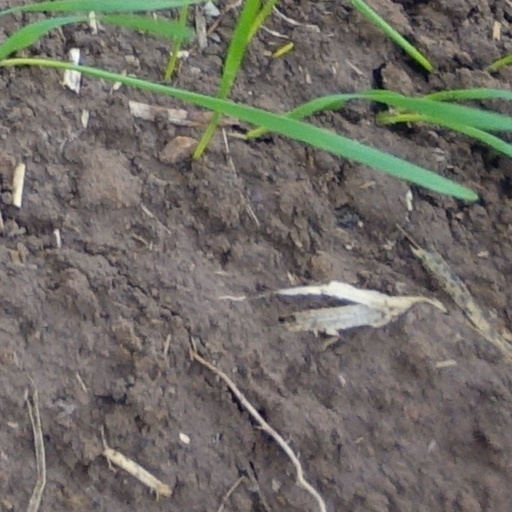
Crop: wheat